Milton M. Holland

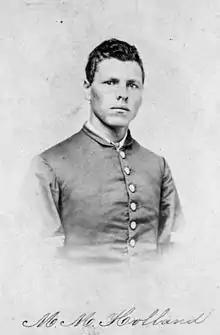
Photograph from 1863 or 1864

Holland was born as the son of white slaveowner Bird Holland (killed in action at the Battle of Pleasant Hill) and Matilda, an enslaved African-American woman. He joined the army from Athens, Ohio. At the Athens County Fairgrounds he signed to the recruitment rolls 149 young black men and raised what was to become Company C of the 5th United States Colored Infantry. He was serving as a sergeant major (a temporary assignment) in the 5th USCI when his unit participated in the Battle of Chaffin's Farm on September 29, 1864 in Virginia. Three days before the end of the war, on April 6, 1865, he was issued the Medal of Honor for his actions at Chaffin's Farm. He left the army in September 1865.